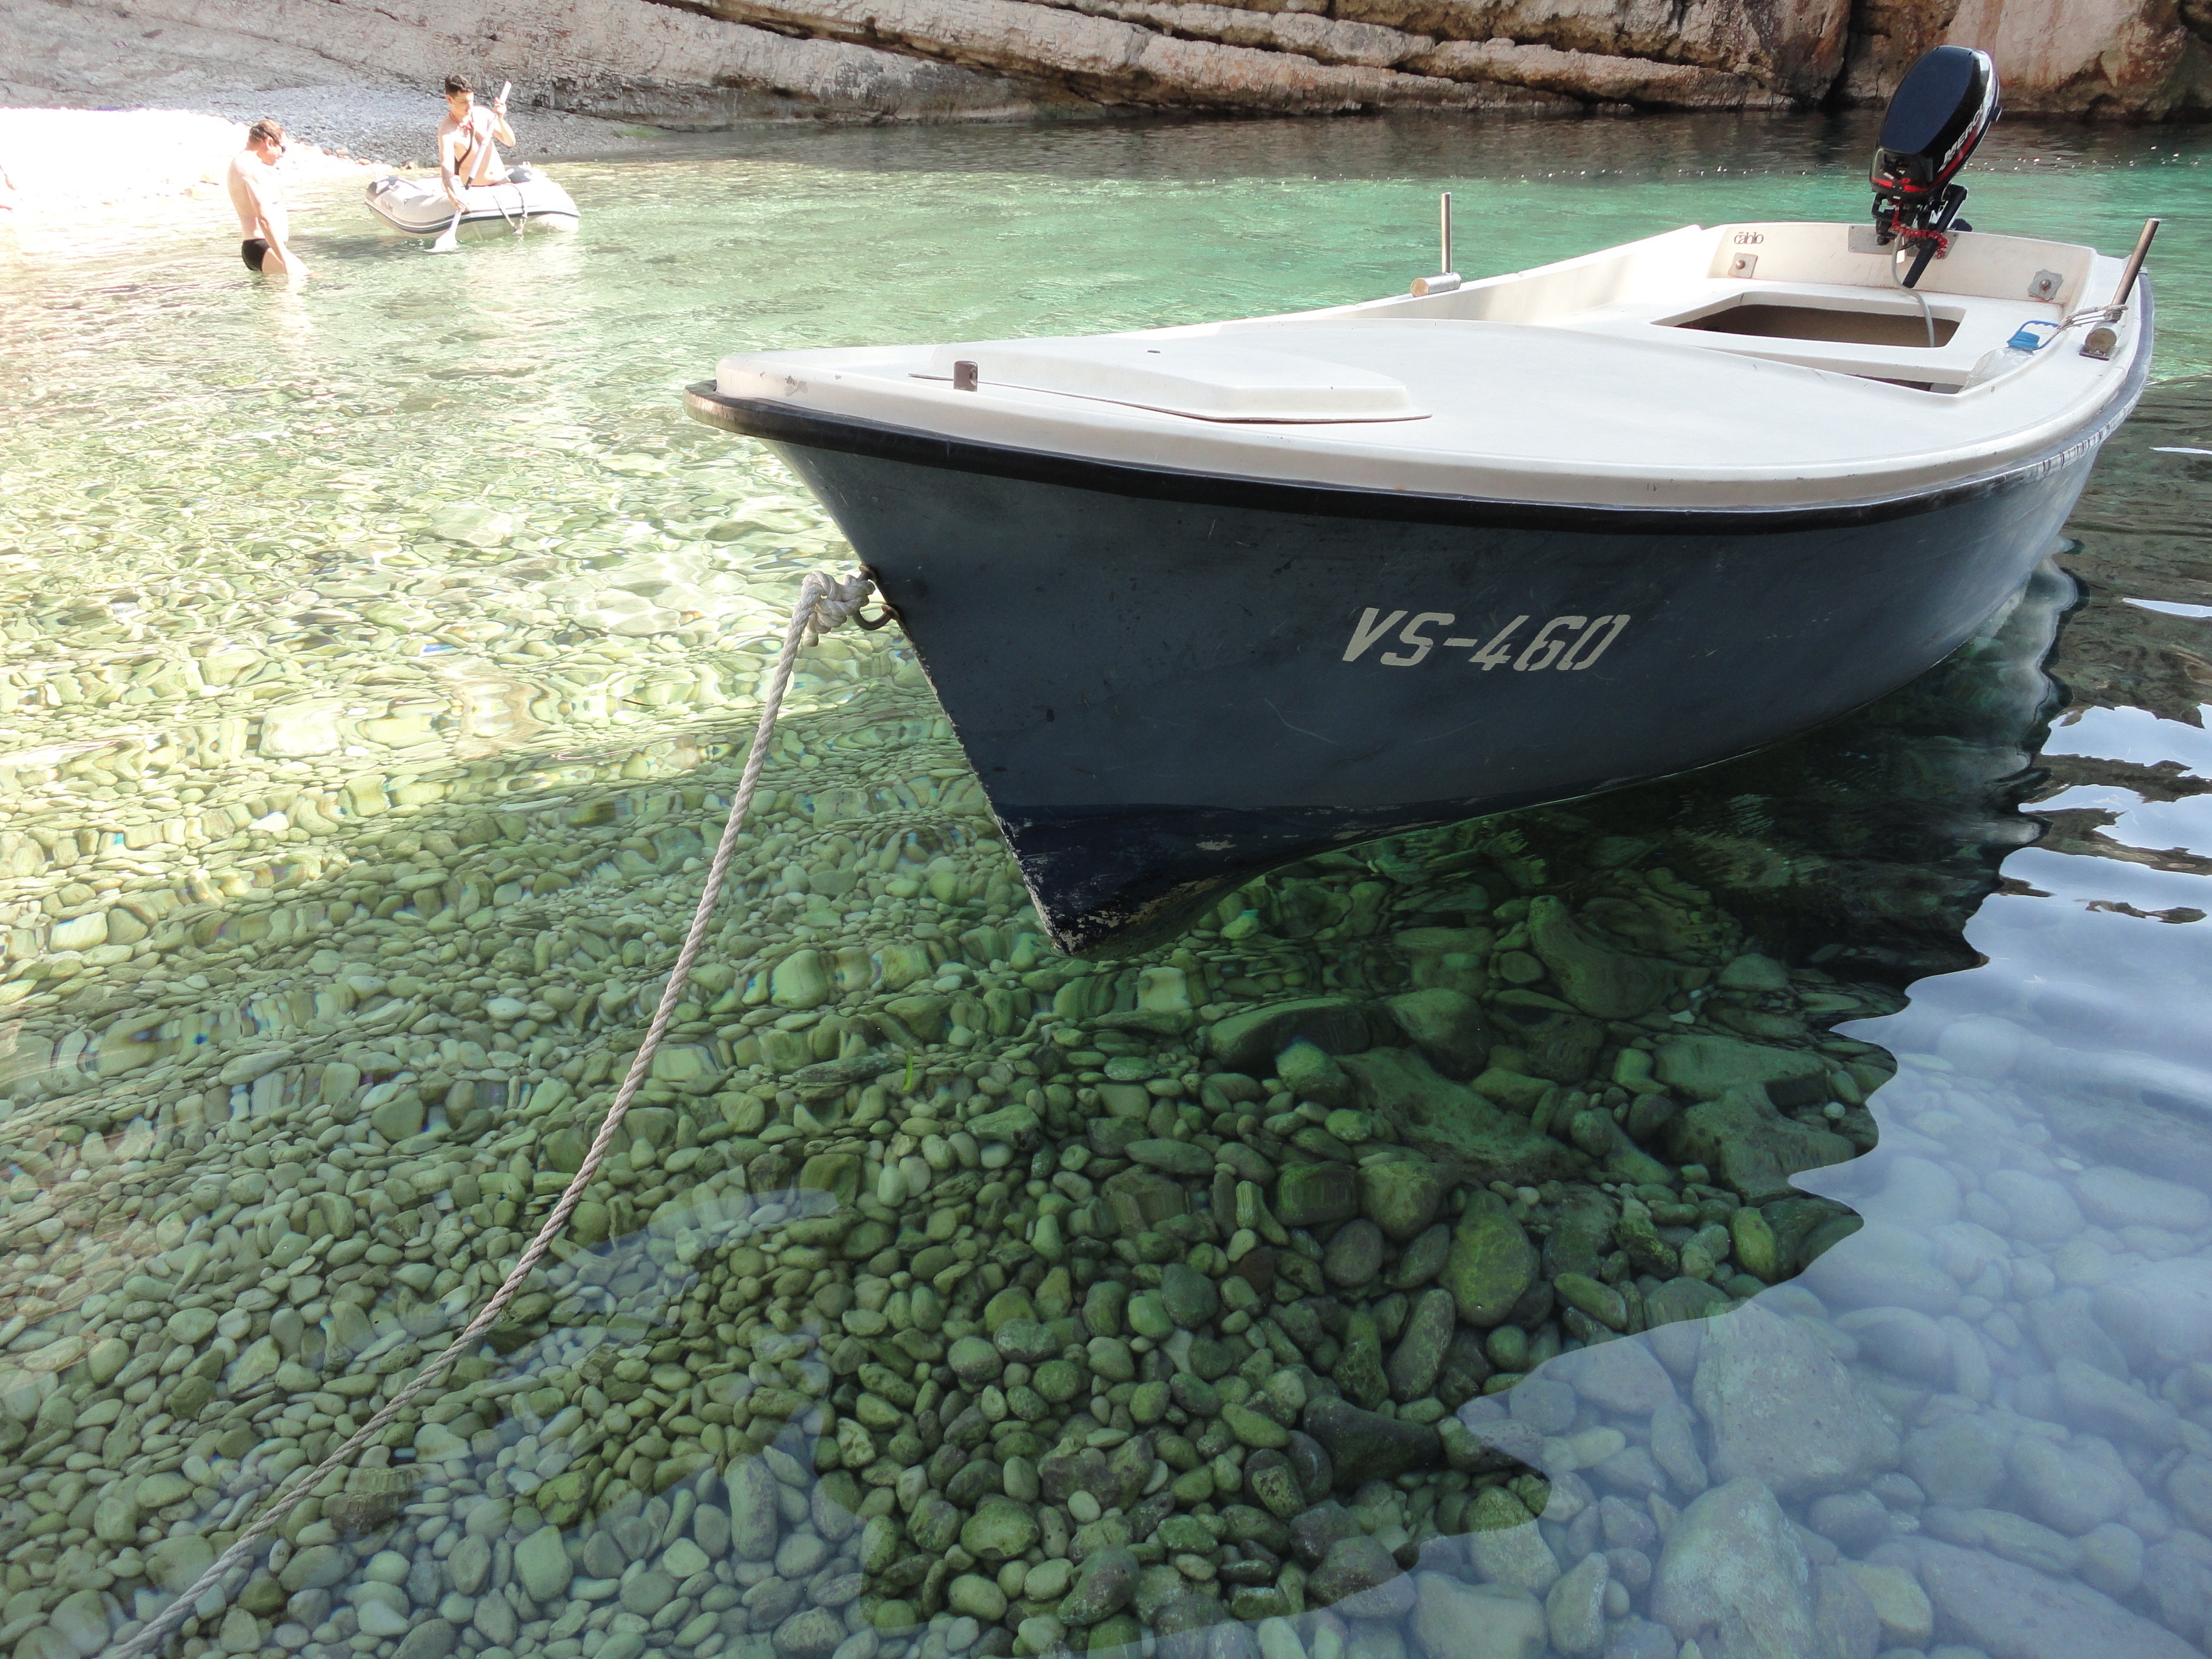
sea, boat, canoe, vehicle, croatia, boating, watercraft, ecosystem, dinghy, lazur, skiff, watercraft rowing, depths